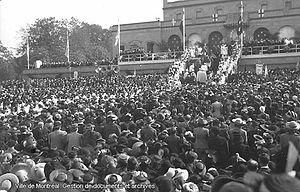
17 mai 1942 Photographie des célébrations du tricentenaire de la fondation de la ville de Montréal. On y voit la foule rassemblée au parc Jeanne-Mance lors de l'hommage au Très Saint-Sacrement, de même que le Central d'alarme des pompiers (devenu quartier général du Service de la sécurité incendie de Montréal). Photographe Edgar Gariépy
Cet article traite des événements qui se sont produits durant l'année 1942 au Québec.
Le 300ᵉ anniversaire de Montréal a célébré, en 1942, malgré les difficultés de la Seconde Guerre mondiale, la fondation de Montréal.
Edgar Gariépy, né et décédé à Montréal, est un photographe québécois spécialisé dans l'architecture, que les historiens de l'art décrivent comme un photographe documentaliste.